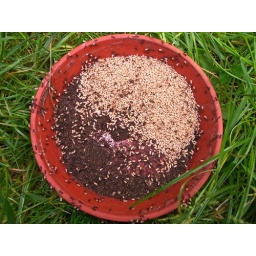
i lifted up a kitchen plant pot and this is what i found in the dish underneath.